Geham

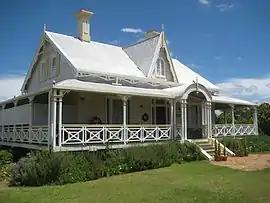
Argyle Homestead, 2009

Geham is a rural locality in the Toowoomba Region, Queensland, Australia. In the , Geham had a population of 470 people.